Maxi taxi

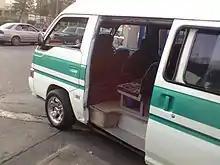
A third generation Mitsubishi Delica operated by Maxi-taxi, servicing passengers in Couva and Chaguanas.

Maxi taxis are private, owner-operated minibuses in Romania and Trinidad and Tobago that are used in public transport. They operate along fixed routes, having fixed fares and meeting points, but do not operate under a timetable.